St. James Hotel (Red Wing, Minnesota)

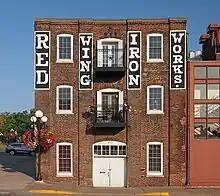
The Red Wing Iron Works Building

The hotel was purchased in 1977 by the Red Wing Shoe Company and renovated. It was also given two additions, a shopping courtyard and a new section for offices and hotel rooms. Until recently, the hotel had 61 guest rooms, each with its own unique decoration and bearing the name of a riverboat that used to travel up and down the Mississippi River. In early 2010, a new suite housed in the old Red Wing Iron Works Building was added to the hotel, bringing the number of rooms to 62.